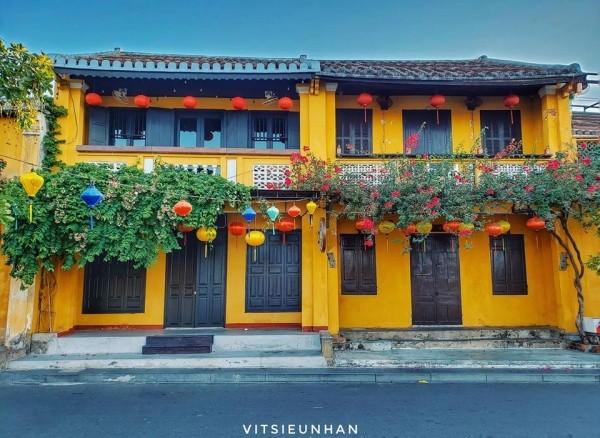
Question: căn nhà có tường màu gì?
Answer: căn nhà có tường màu vàng